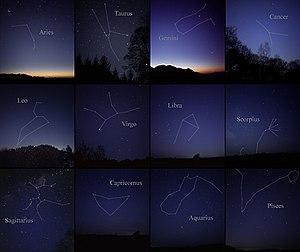
Le zodiaque est une zone circulaire de la sphère céleste, dont l'écliptique occupe le milieu. Le zodiaque est aussi la zone dans laquelle, à nos yeux de Terriens, les planètes du système solaire effectuent leur course apparente autour de notre planète. Il y a une différence d'acception du terme zodiaque : zodiaque astronomique et zodiaque astrologique.